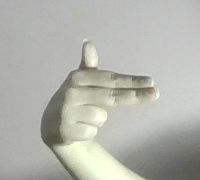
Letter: ghain